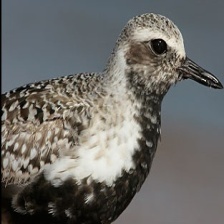
Species: GREY PLOVER
Scientific name: PLUVIALIS SQUATAROLA